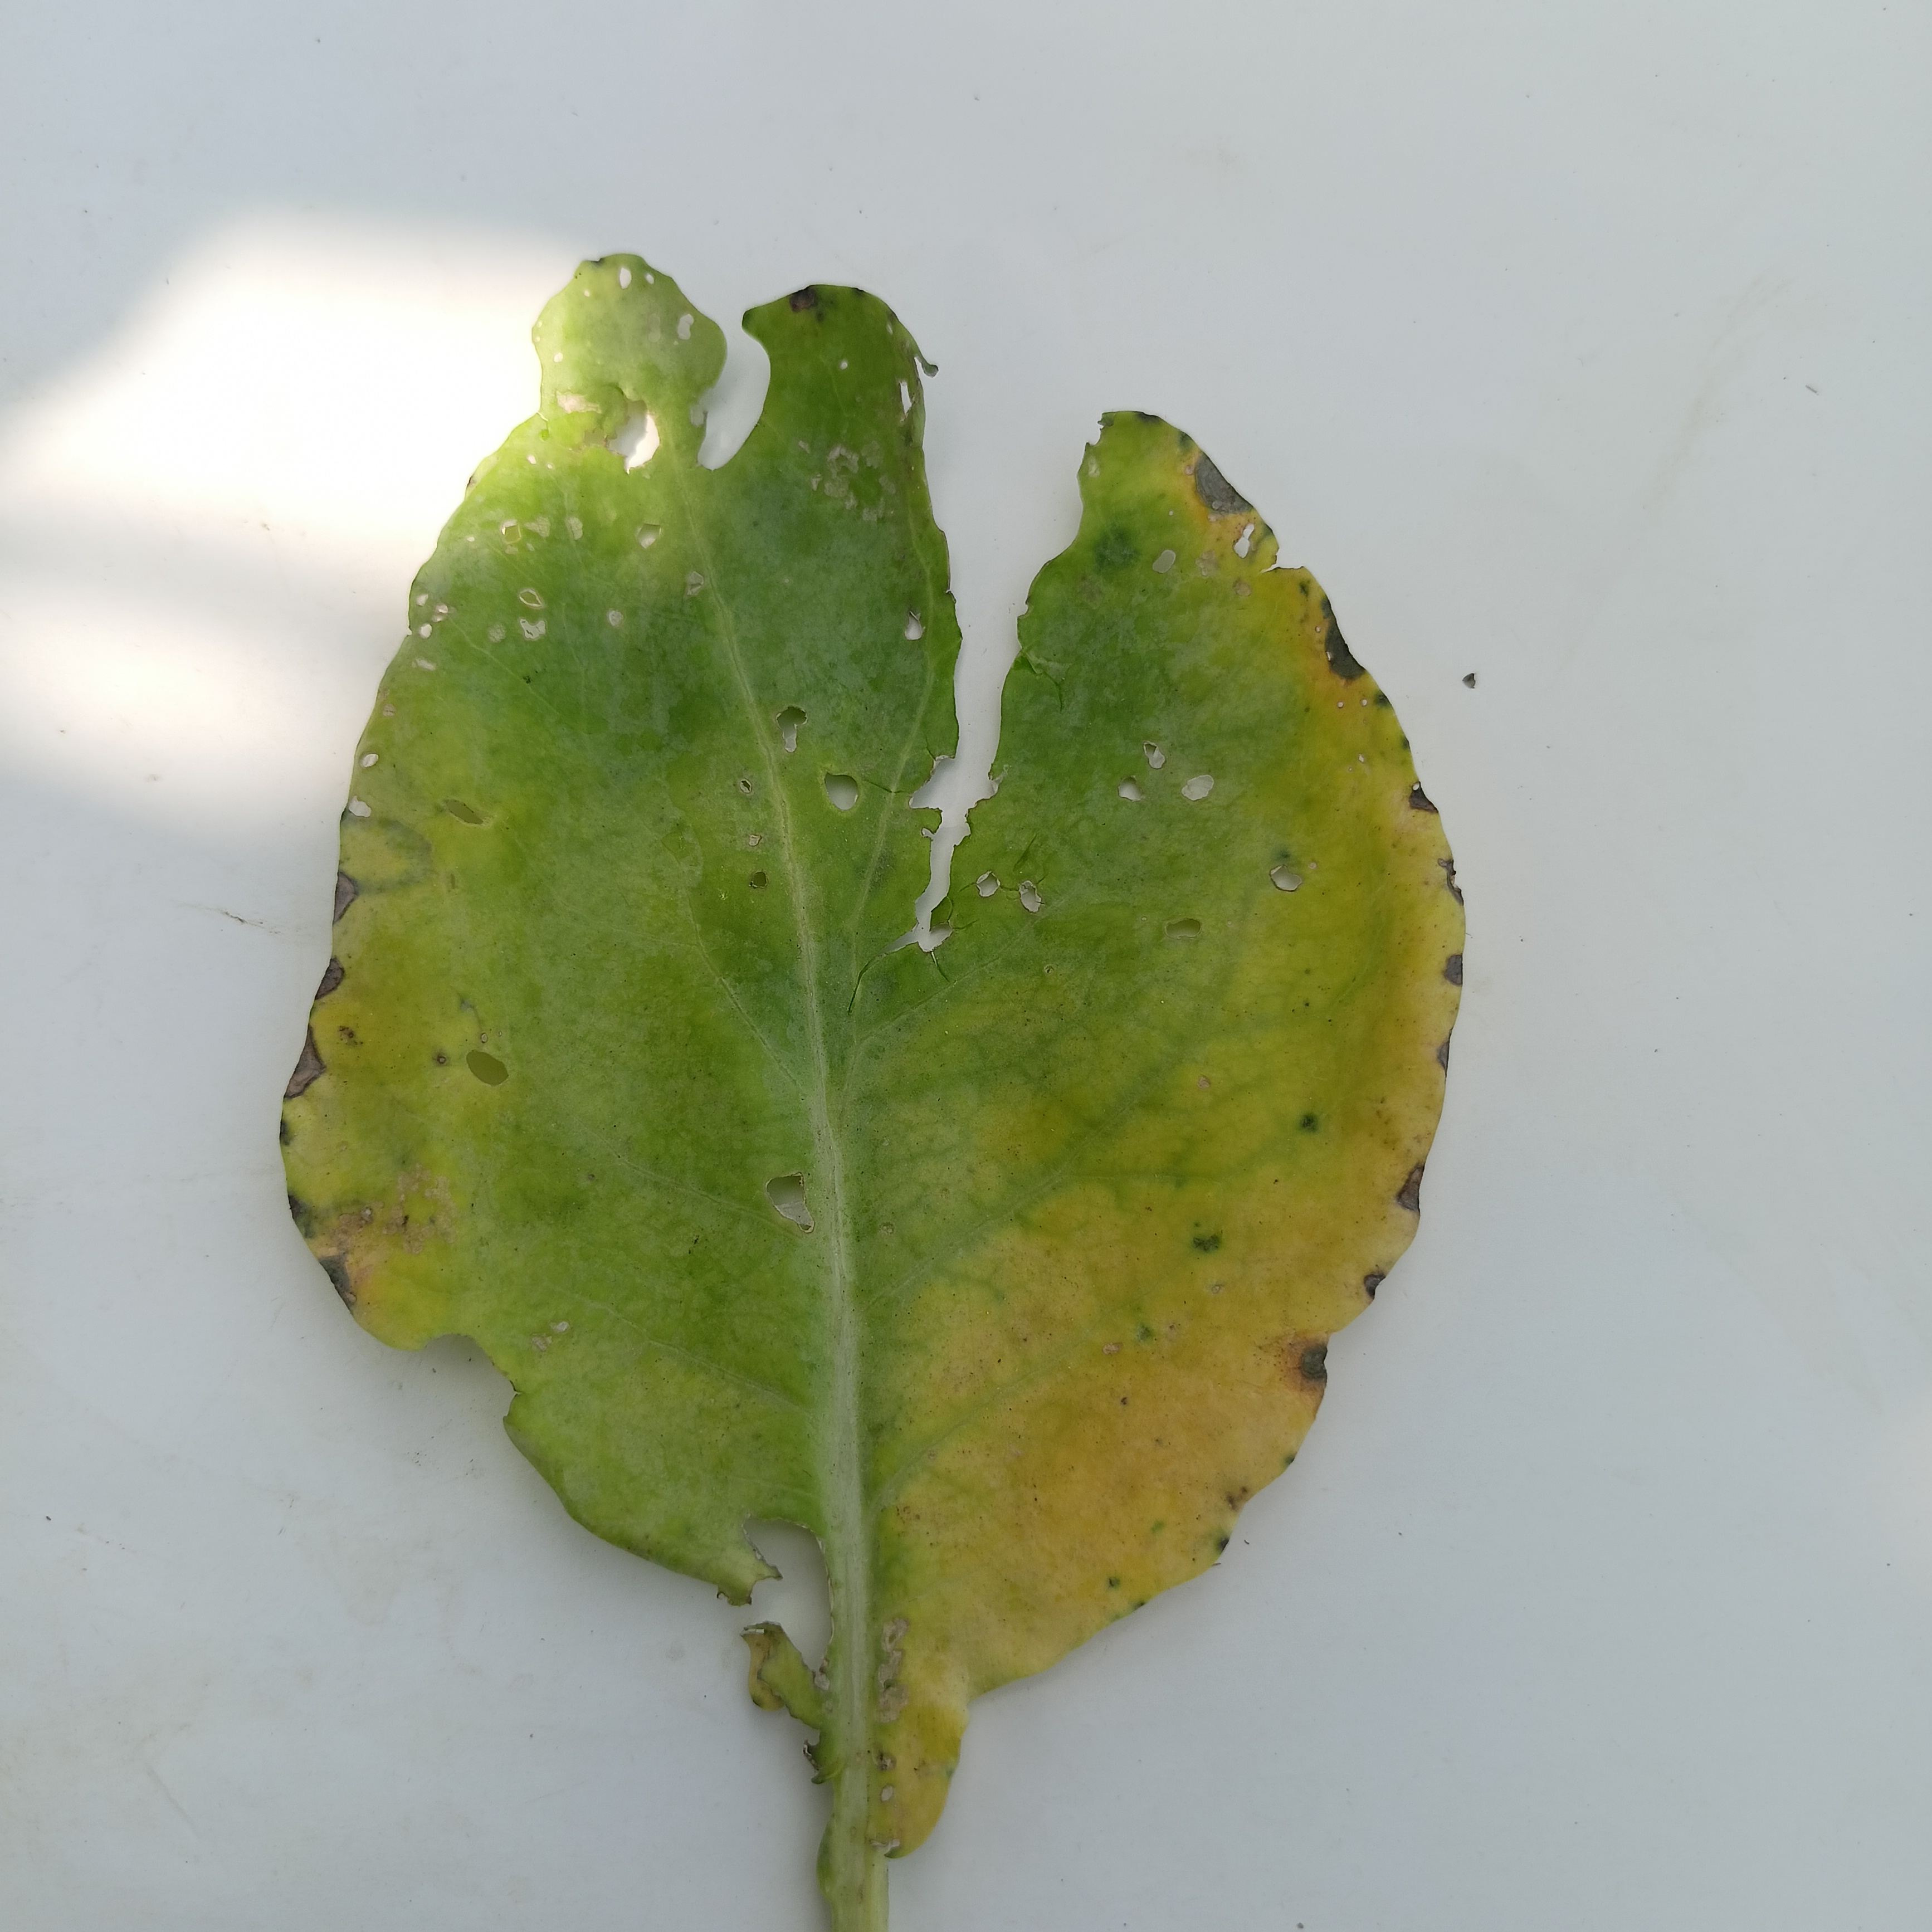
Label: Black Rot